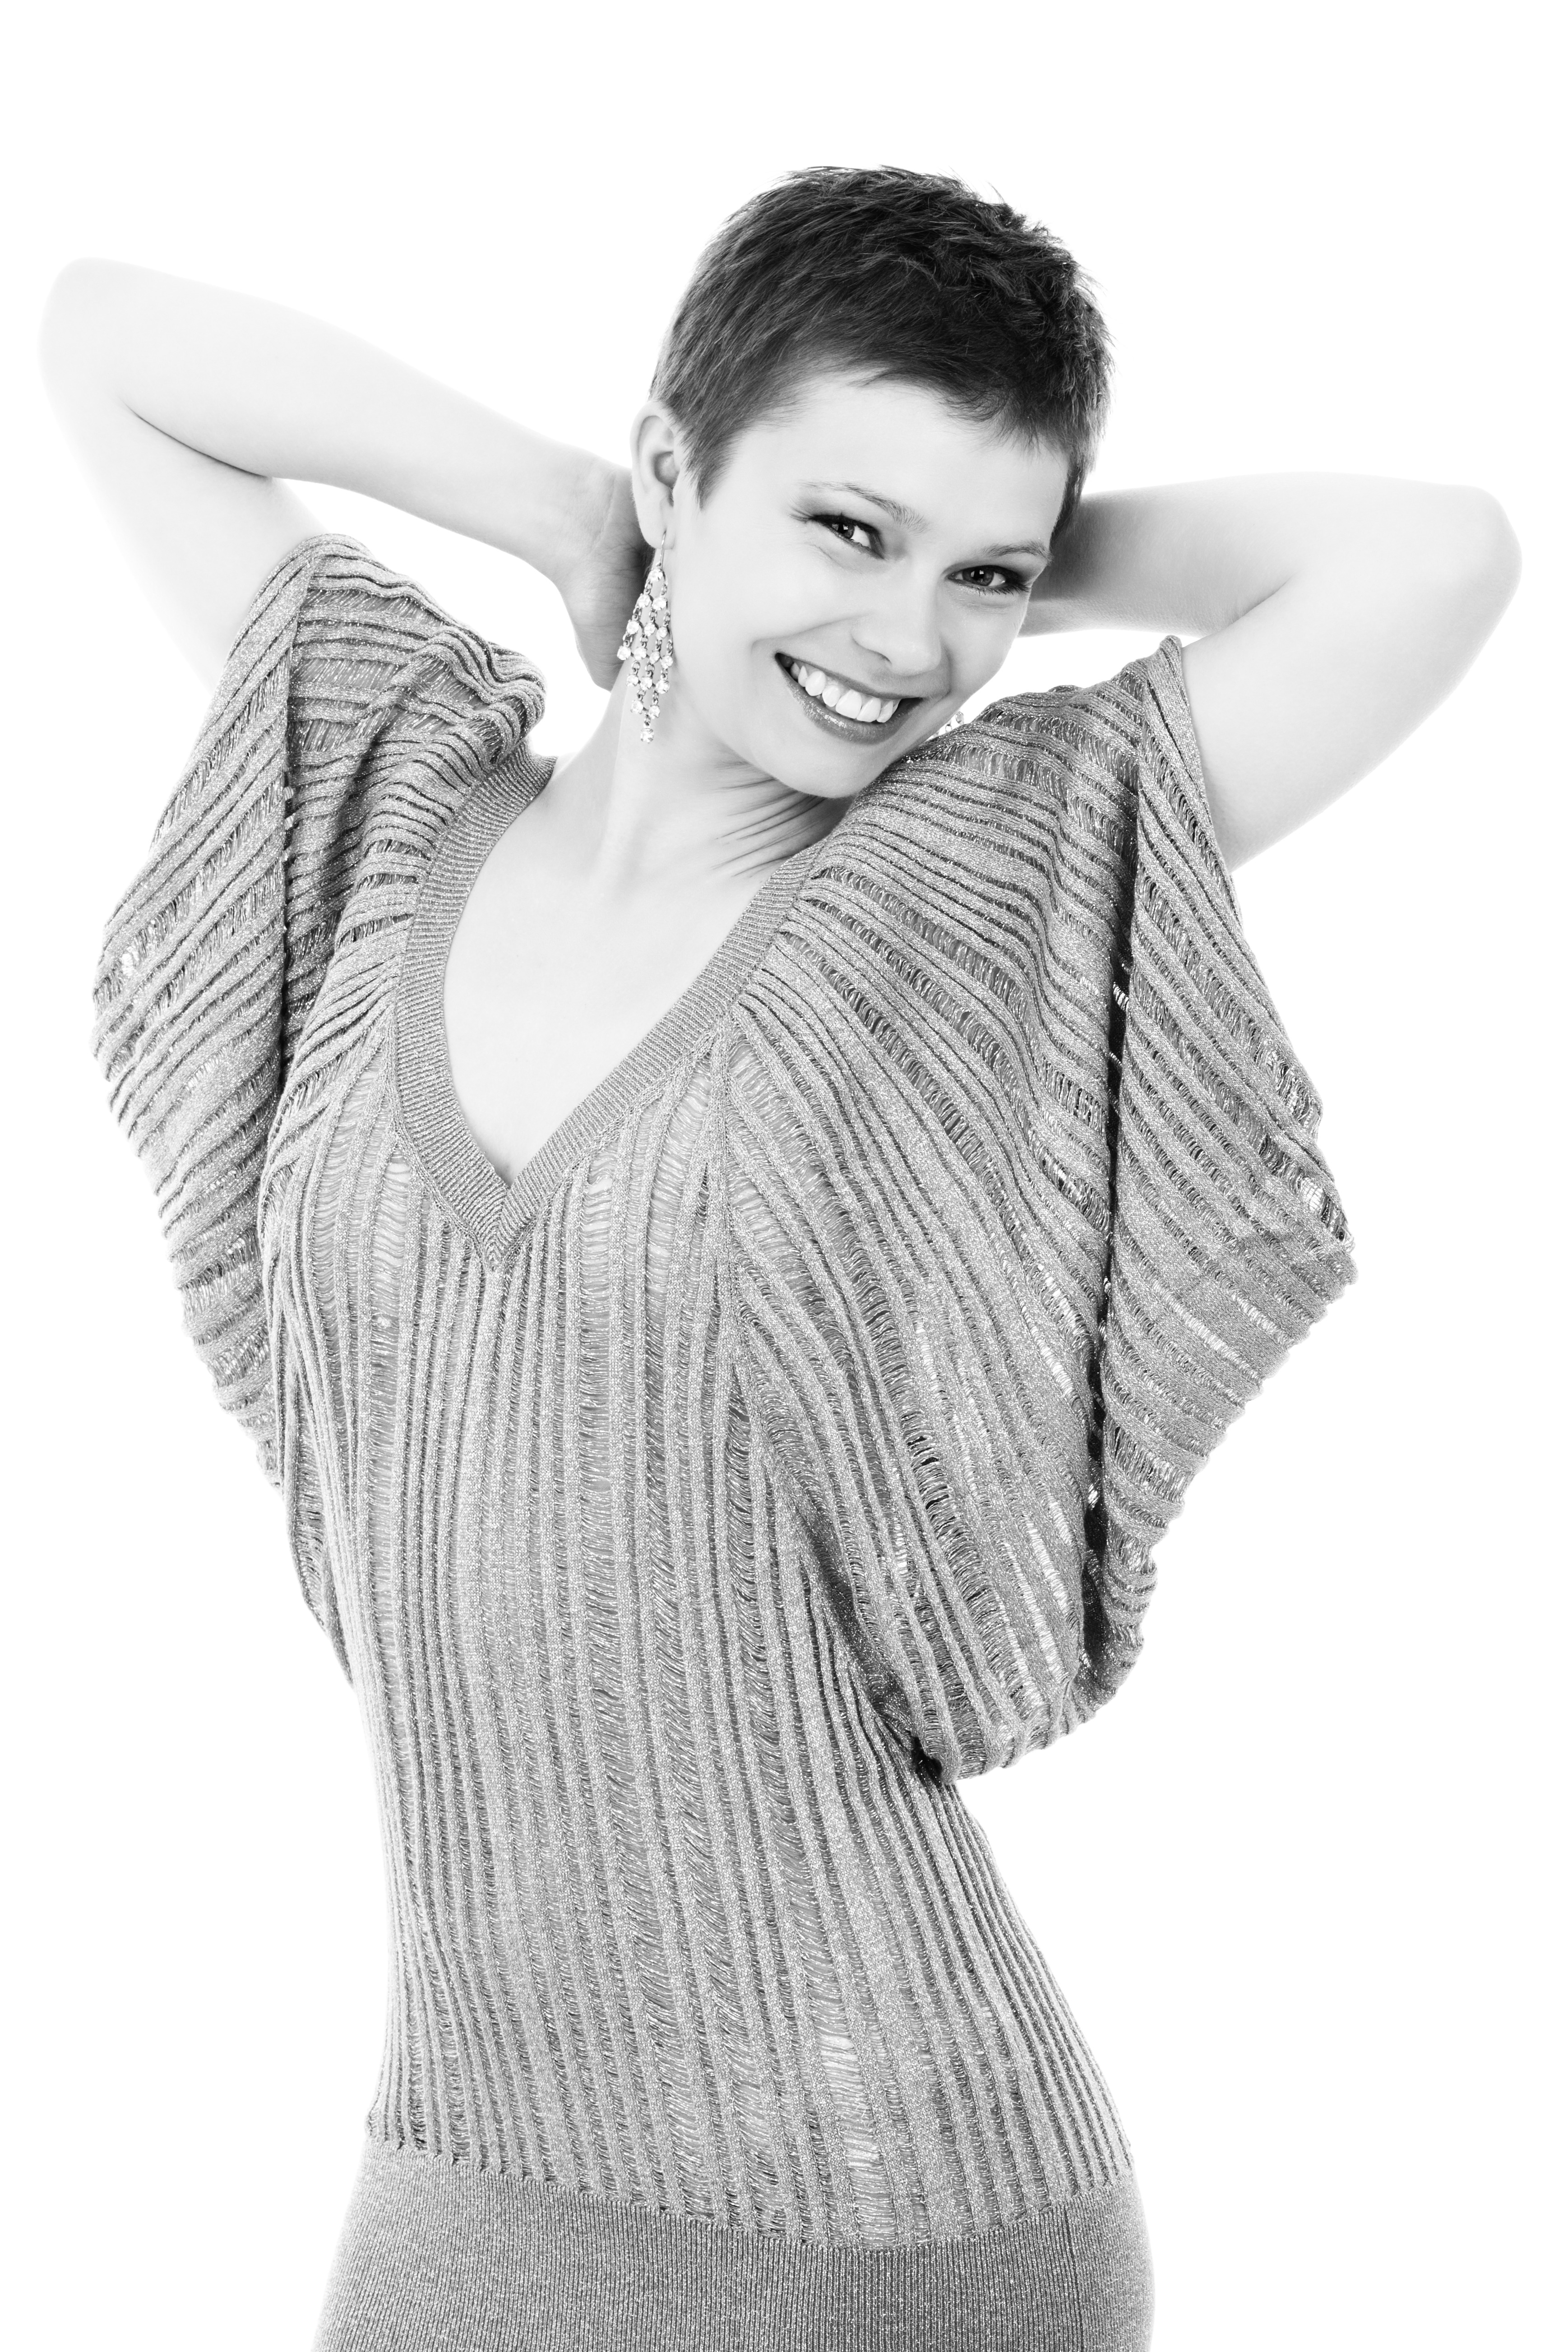
hand, person, black and white, people, girl, woman, photography, isolated, female, portrait, model, young, finger, fashion, clothing, monochrome, arm, outerwear, hairstyle, smiling, smile, posing, beautiful, elegant, pretty, body, attractive, sleeve, photo shoot, t shirt, monochrome photography